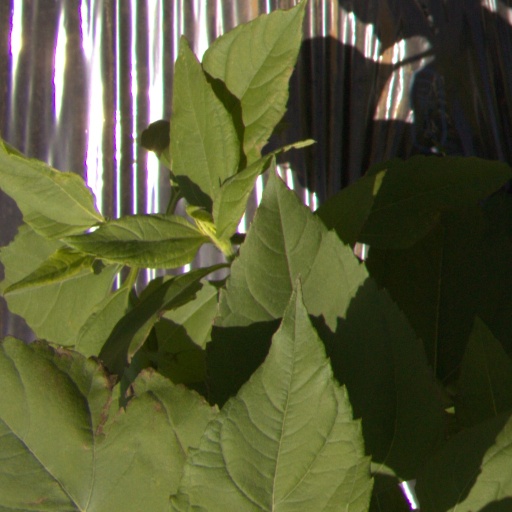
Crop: Jerusalem artichoke